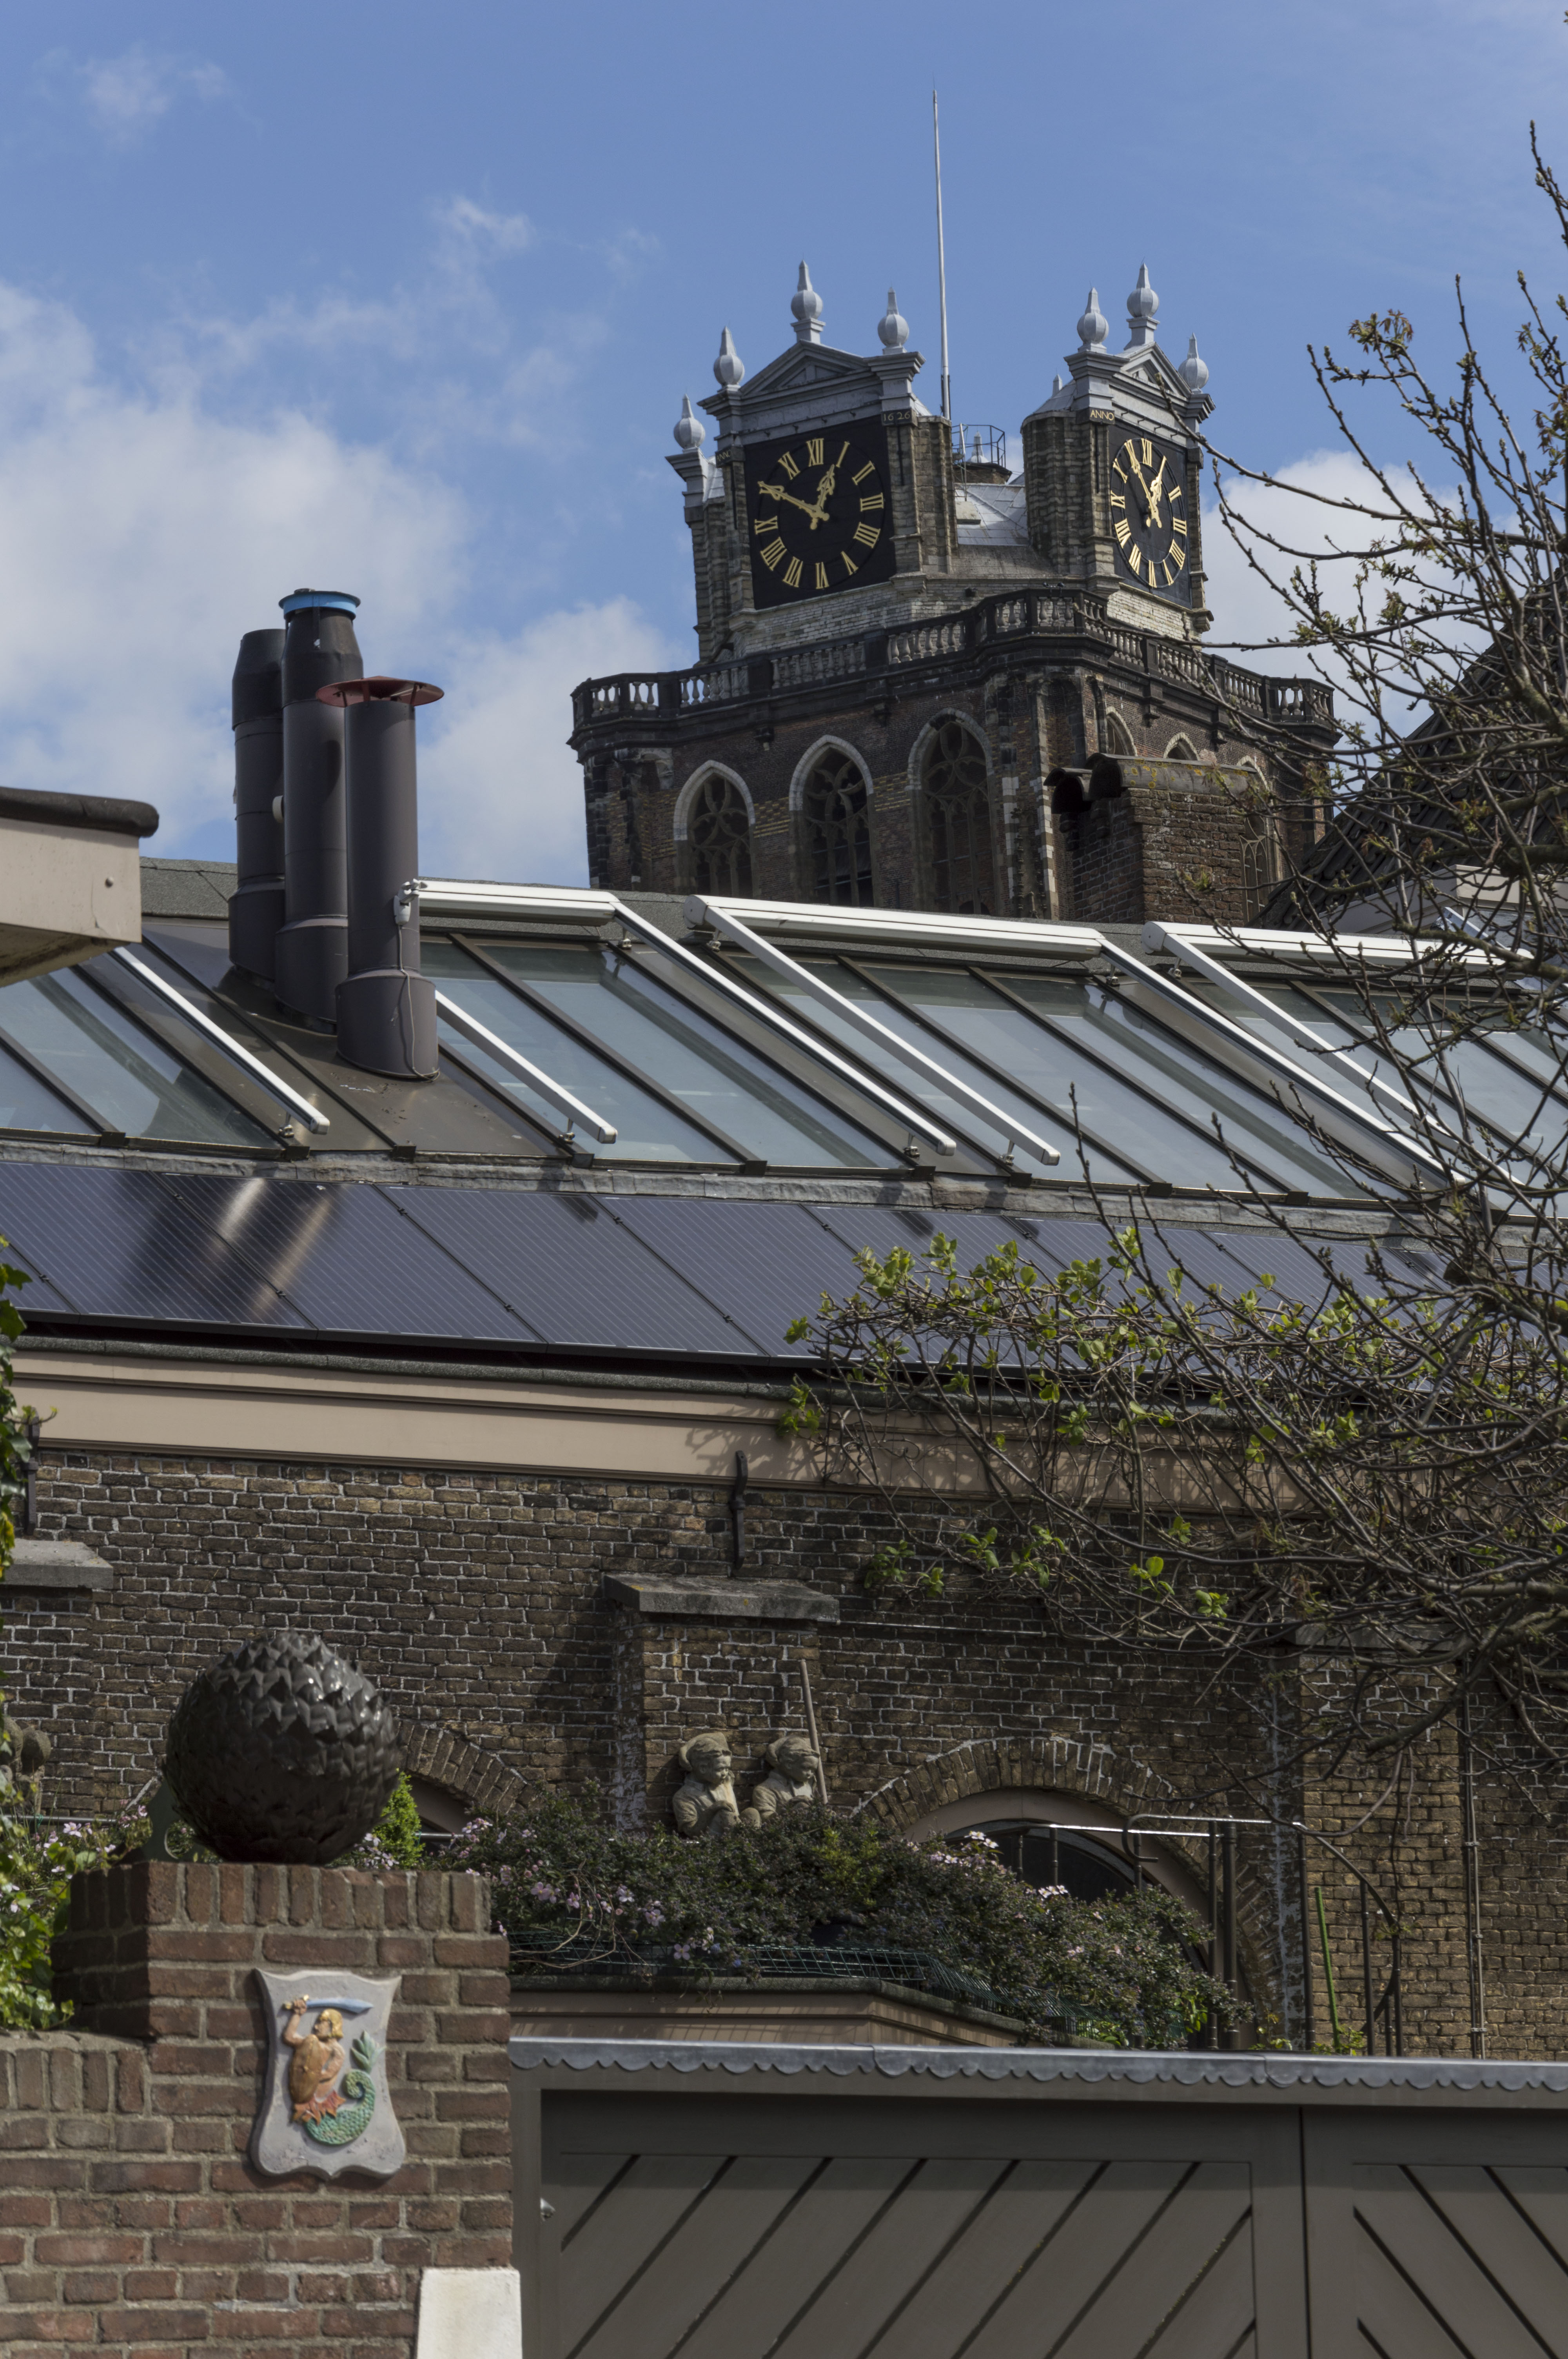
outdoor, architecture, photography, roof, building, urban, photo, tower, landmark, facade, church, cathedral, chapel, nikon, historic, place of worship, holland, nederland, netherlands, dutch, monastery, outdoorphotography, picture, photograph, fotos, foto, fotografie, urbanphotography, paulvandevelde, pdvandevelde, padagudaloma, dordrecht, stadsfotografie, grotekerk, onzelievevrouwekerk, nederlandinfotos, binnenkalkhaven, historisch, stadswandeling, architectuur, pvdvfotografie, pdvandeveldedordrecht, diep, rondjedordt, dedordtevaer, dutchphotography, nederlandsefotografie, dutchphotogaraphy, totallydutch, fotografienederland, hollandsefotografie, fotografieholland, dordtmonumenteel, fotosdordrecht, fotosvandordrecht, erfgoedcentrumdiep, openmonumentendag, fotovandeweek, dordrechtmonumenteel, kortekalkhaven